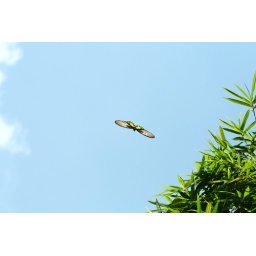
Papilionidae, soaring in the sky looking for host plant Aristolochia tagala. Found in Longdong reservoir, Guangzhou, China.